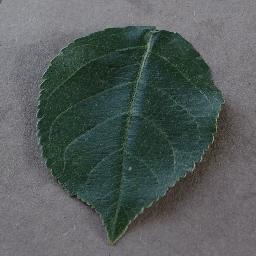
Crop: apple
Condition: healthy